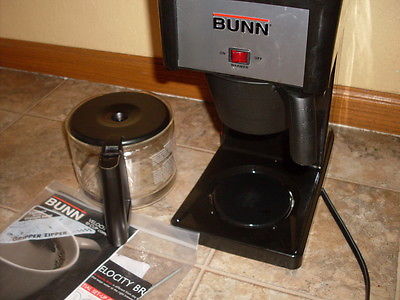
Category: coffee maker